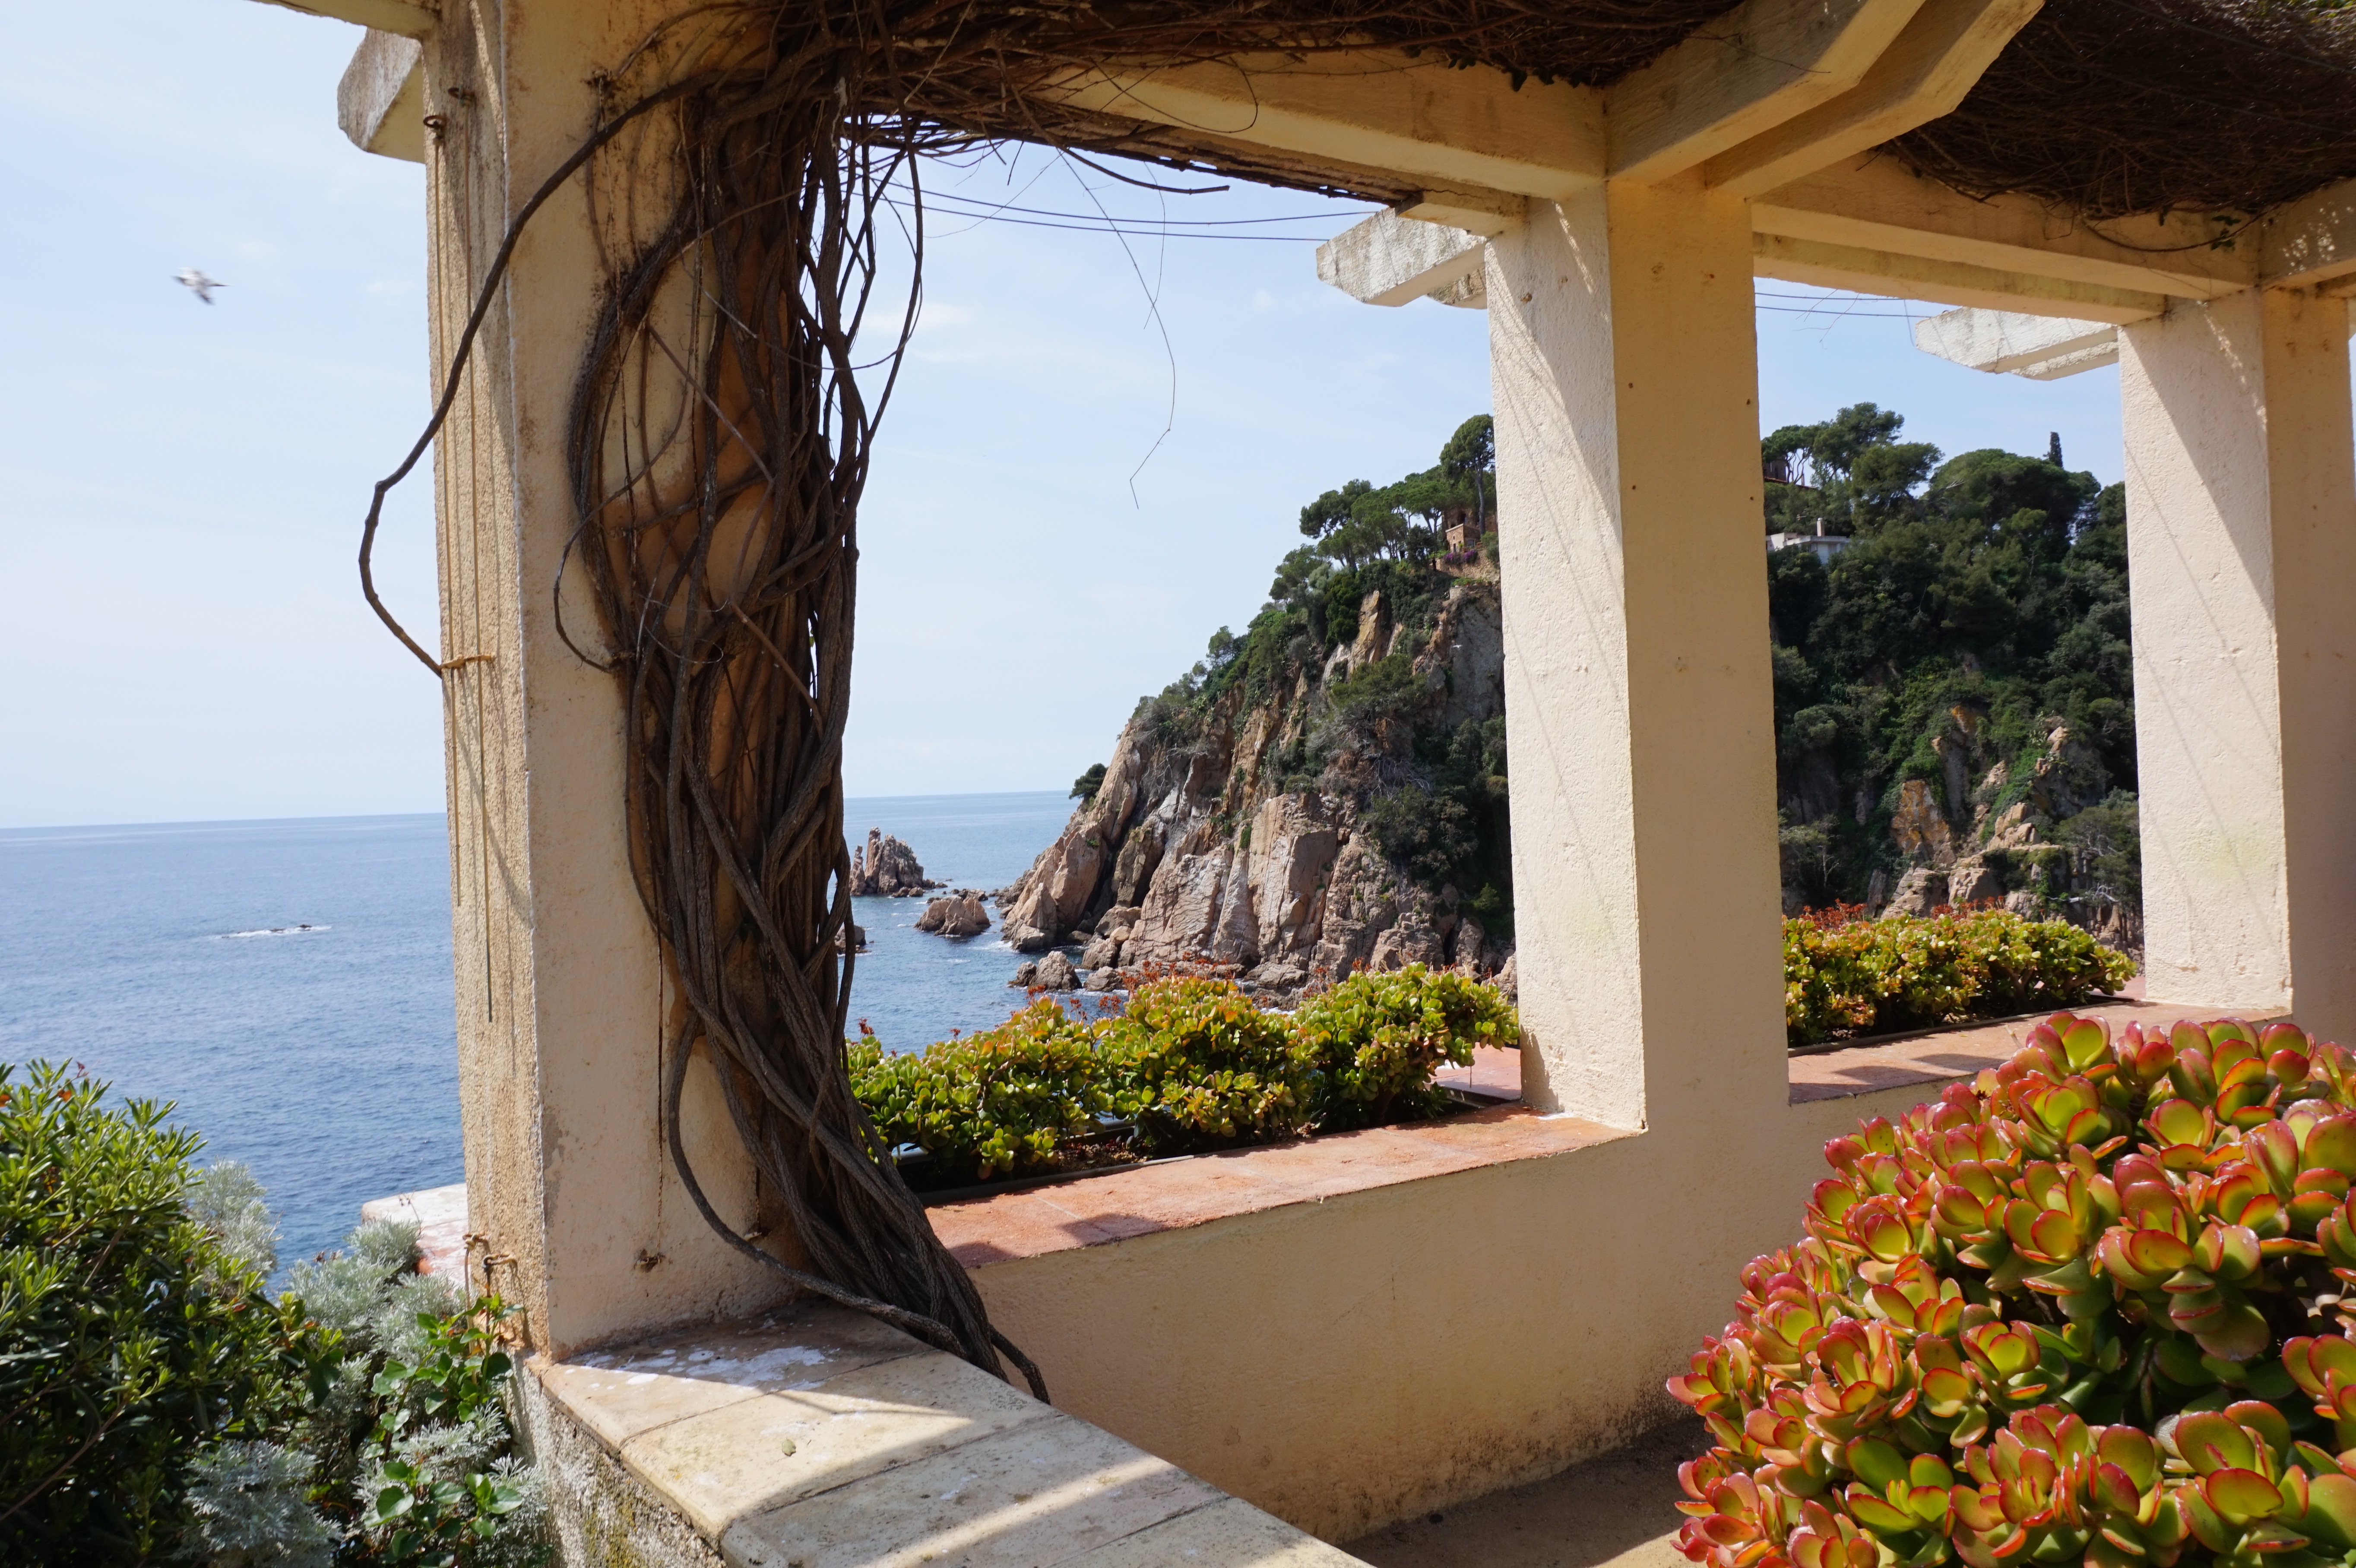
villa, house, flower, home, vacation, cottage, tourism, estate